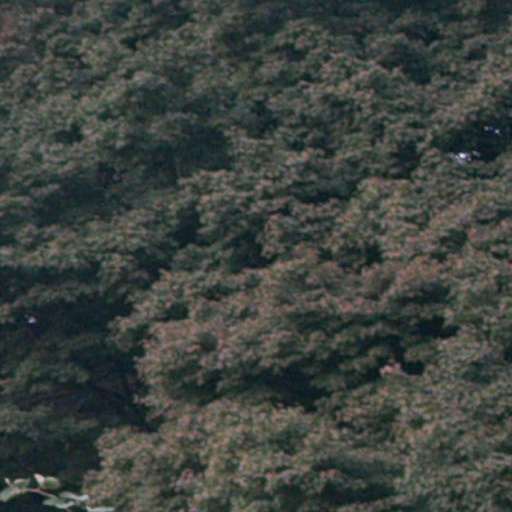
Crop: cassava